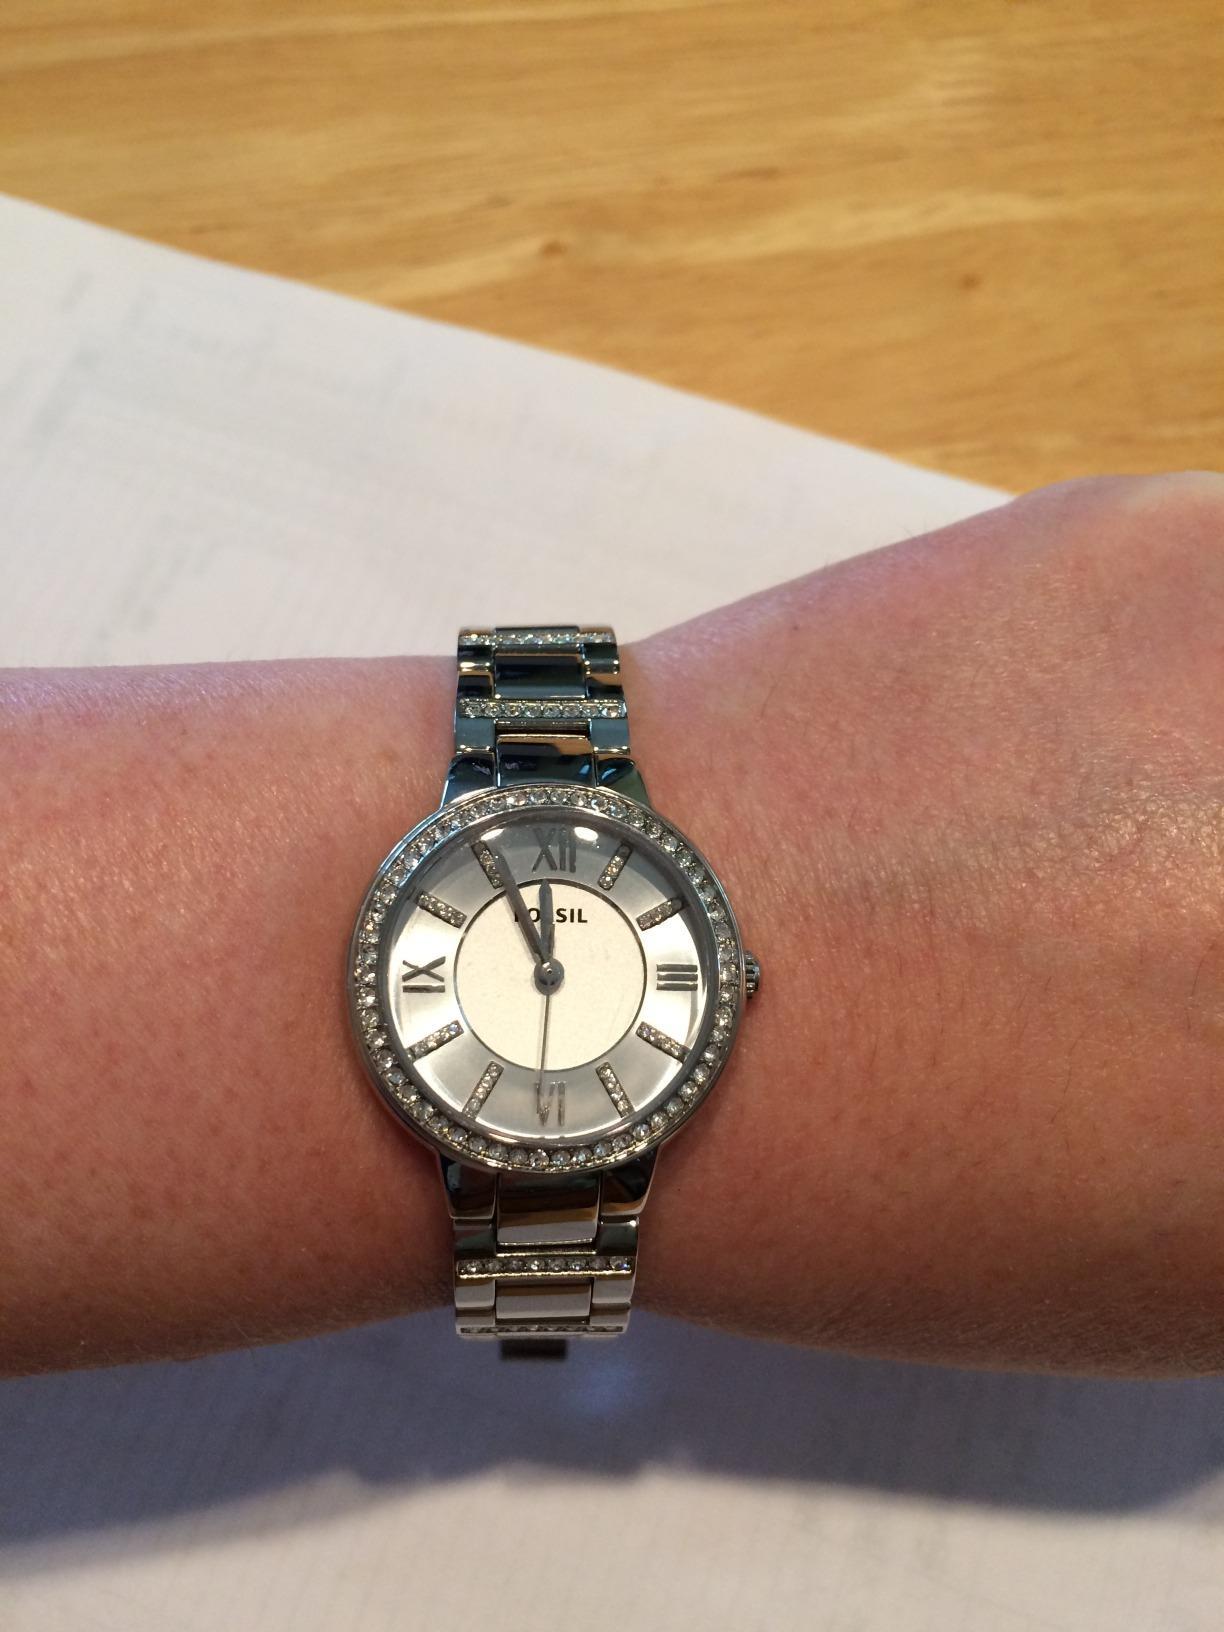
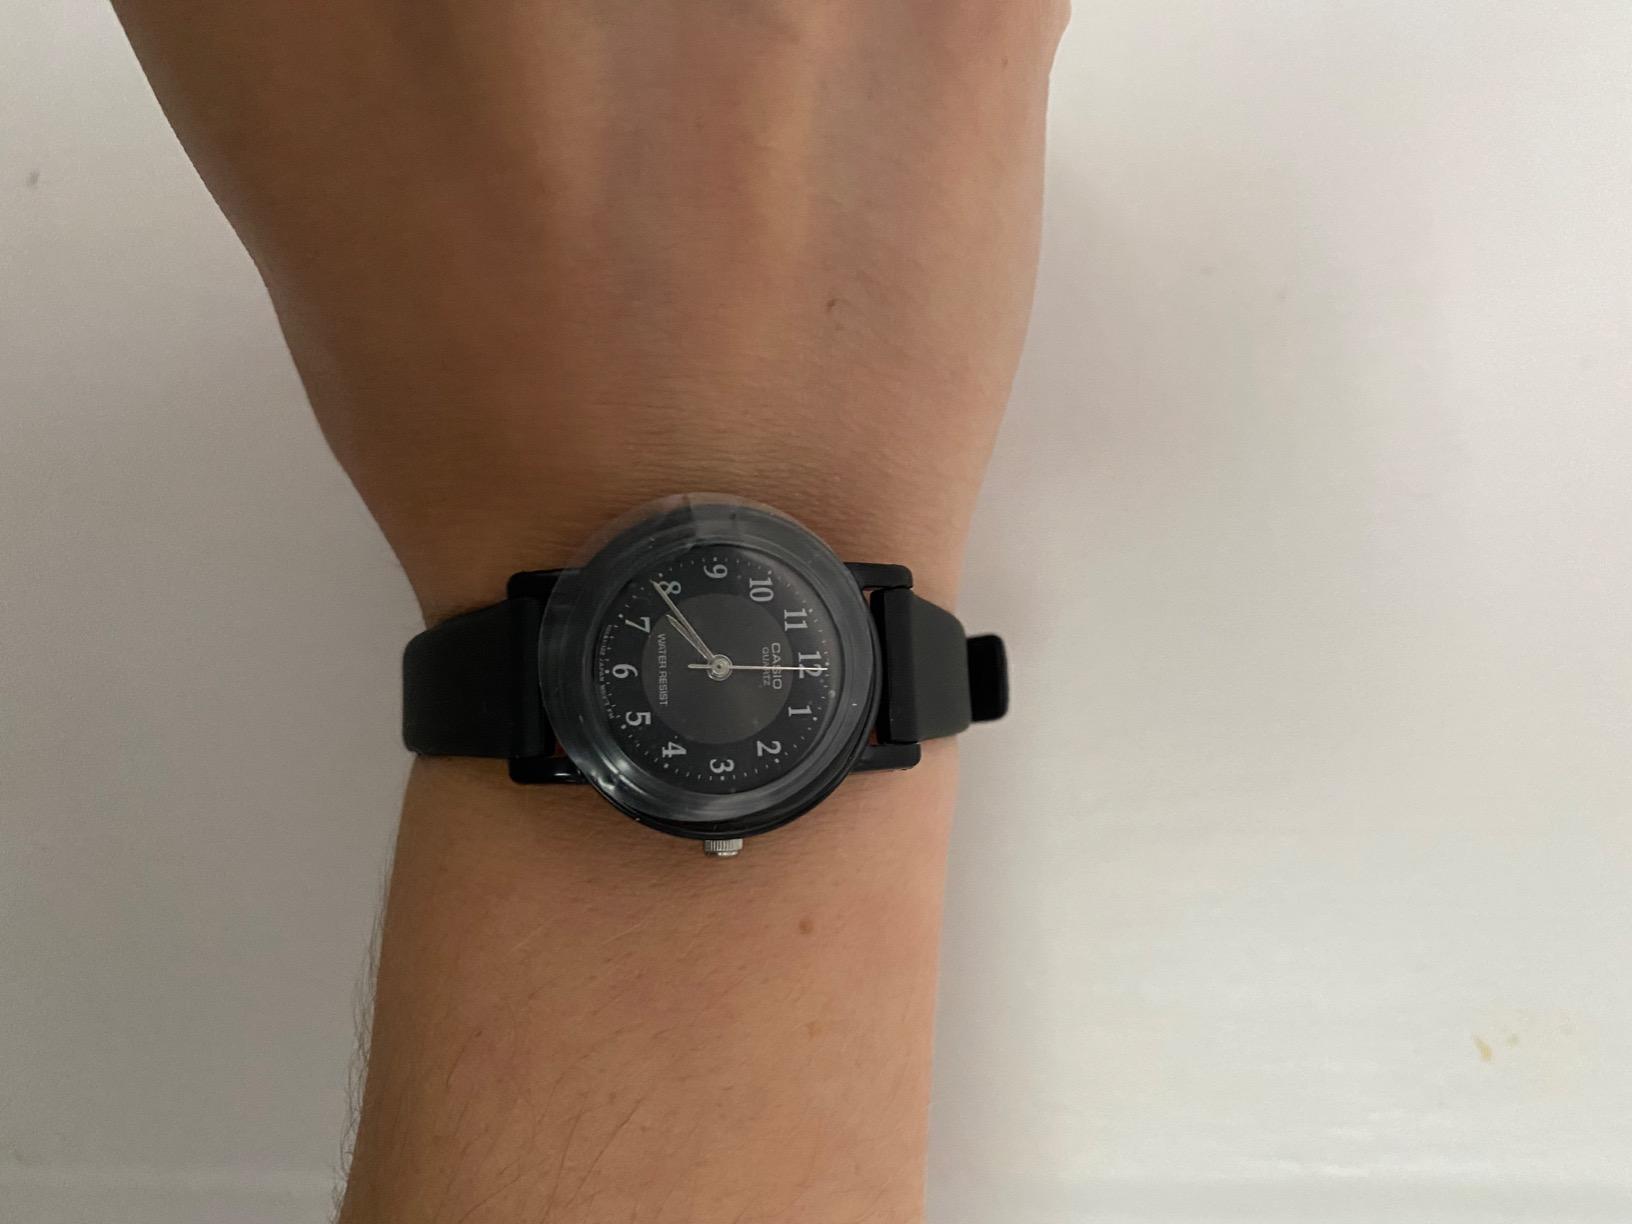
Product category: accessories_watch
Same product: no